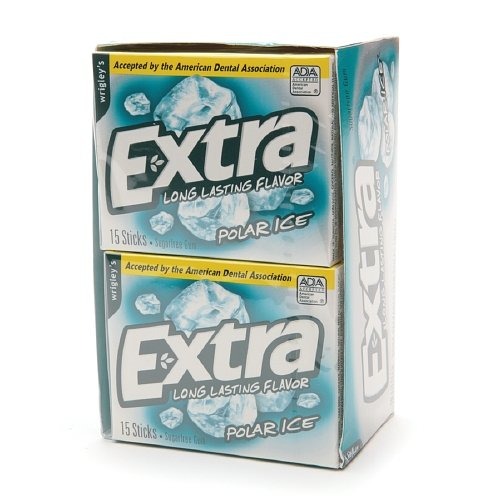
Item Name: Extra Sugarfree Gum, Polar Ice - Pack of 40 - 15 sticks each
Value: 600.0
Unit: Count

Price: 7.04